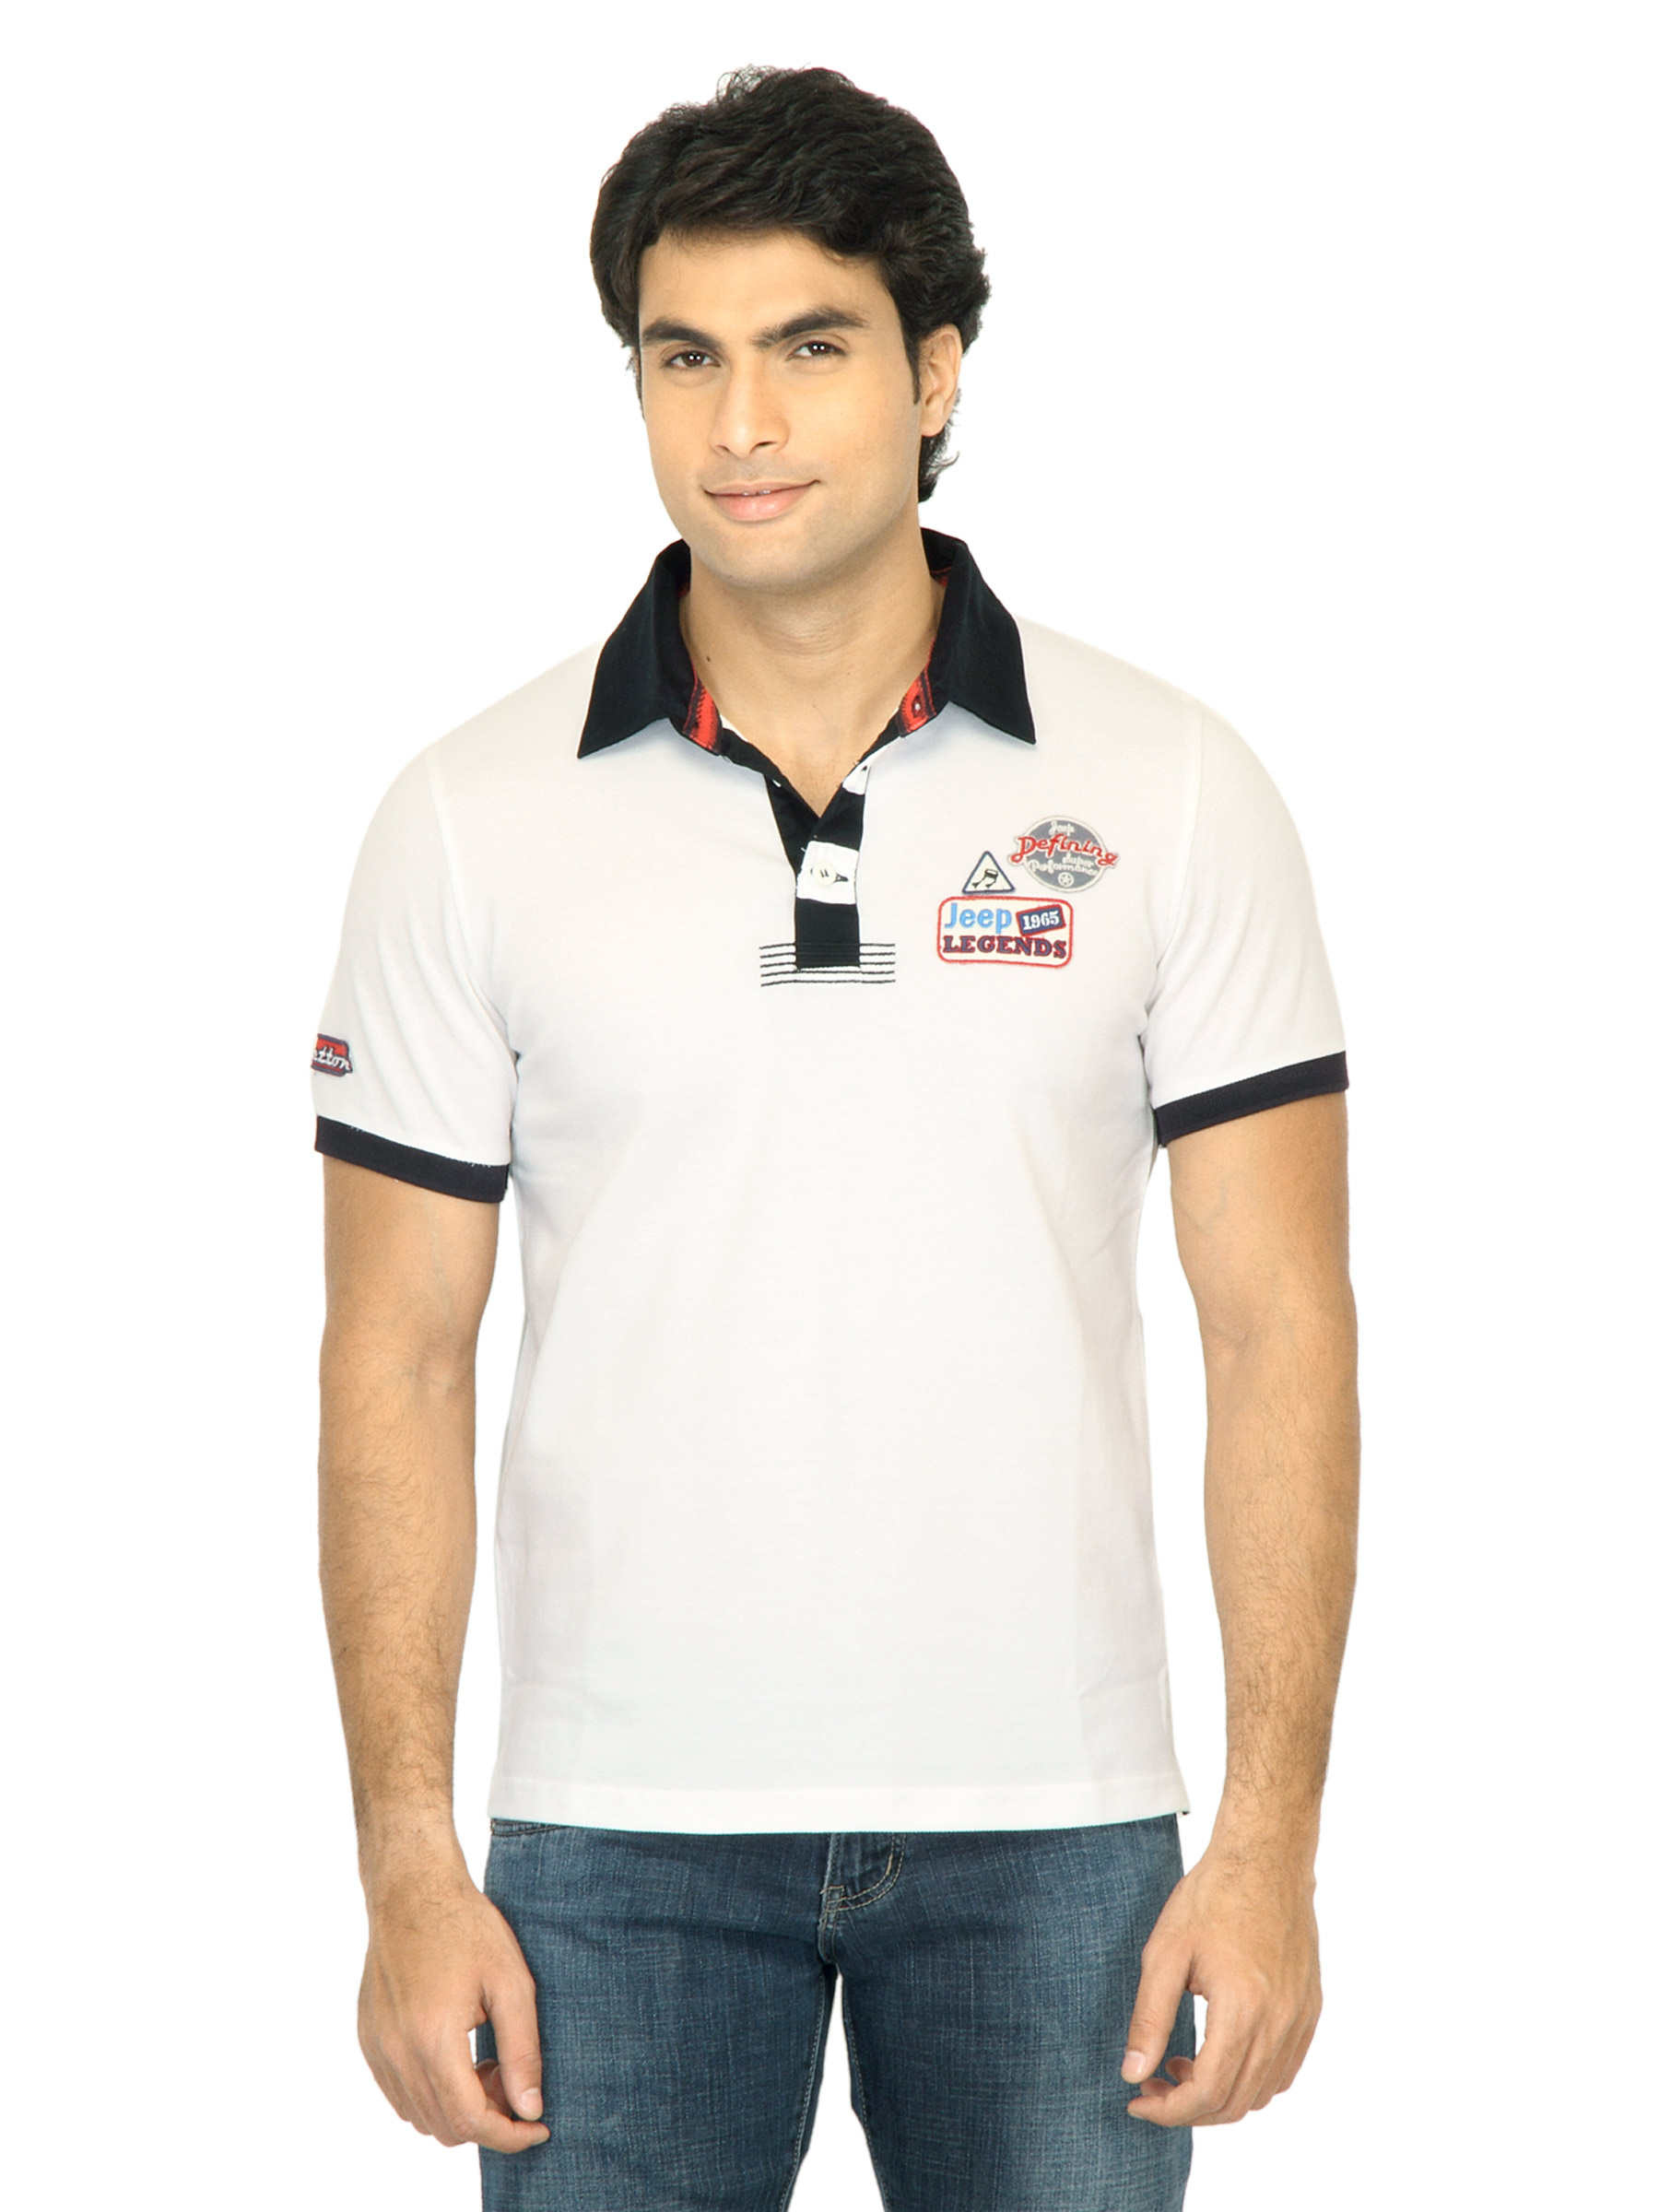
United Colors of Benetton Men Solid White Polo Tshirt
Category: Apparel / Topwear / Tshirts
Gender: Men
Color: White
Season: Summer 2011
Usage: Casual